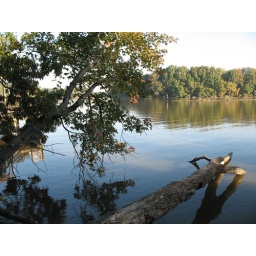
Fallen tree in the river